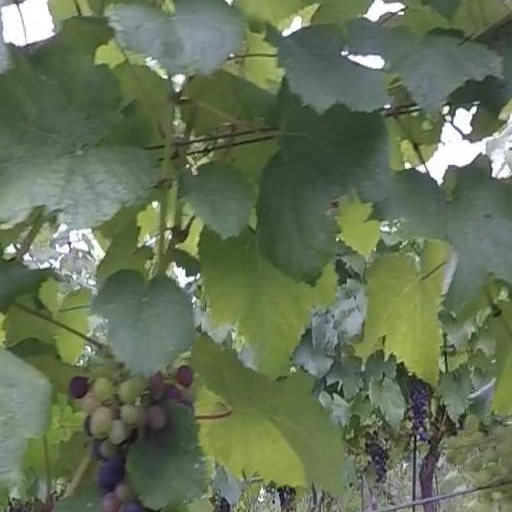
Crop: grape